Ripple marks

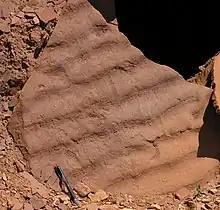
Ancient wave ripple marks in sandstone, Moenkopi Formation, Capitol Reef National Park, Utah

In geology, ripple marks are sedimentary structures (i.e., bedforms of the lower flow regime) and indicate agitation by water (current or waves) or directly by wind.